By Your Side (The Black Crowes album)

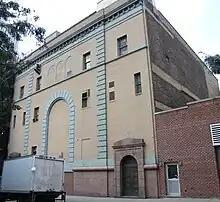
The Black Crowes recorded "By Your Side" at Avatar Studios in Manhattan.

The band hired Shirley and agreed to his recording conditions, which meant recording in New York City at Avatar Studios, taking weekends off and recording from 1:00–8:00 pm. Chris said of the rigid schedule, "We loved it... We had lives other than just being in the studio 24 hours a day, seven days a week. Got a different vantage point on the whole thing." Shirley's laid-back style also won praise from the band. "Kevin is the first guy that I've worked with that just went with it—especially my singing. A lot of this album is just my scratch vocals. It's very loose, and Kevin let it go... He'd say, if we didn't get it in two or three takes, 'We'll come back tomorrow'", said Chris. Of the album's lyrical bent, Chris said, "...there is a lot of love on it, and I've never written love songs. I do think having a muse in my life like the woman I'm with now helped... I think there's also a lot of humor on this album, which is something we haven't touched on before, except maybe on "Shake Your Money Maker", which was a lighter time and a lighter mood." There was also a conscious effort to "simplify the language", which was inspired by Chris's listening to music by Otis Redding, George Jones and Muddy Waters. "I realized how direct and honest those records were – and I wanted that here", said Chris.